Della Irving Hayden

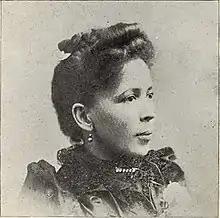
Della Irving Hayden, from an 1893 publication

Della Irving Hayden (c. 1851–1924) was an American educator. She founded in 1904, Franklin Normal and Industrial Institute in Franklin, Virginia.